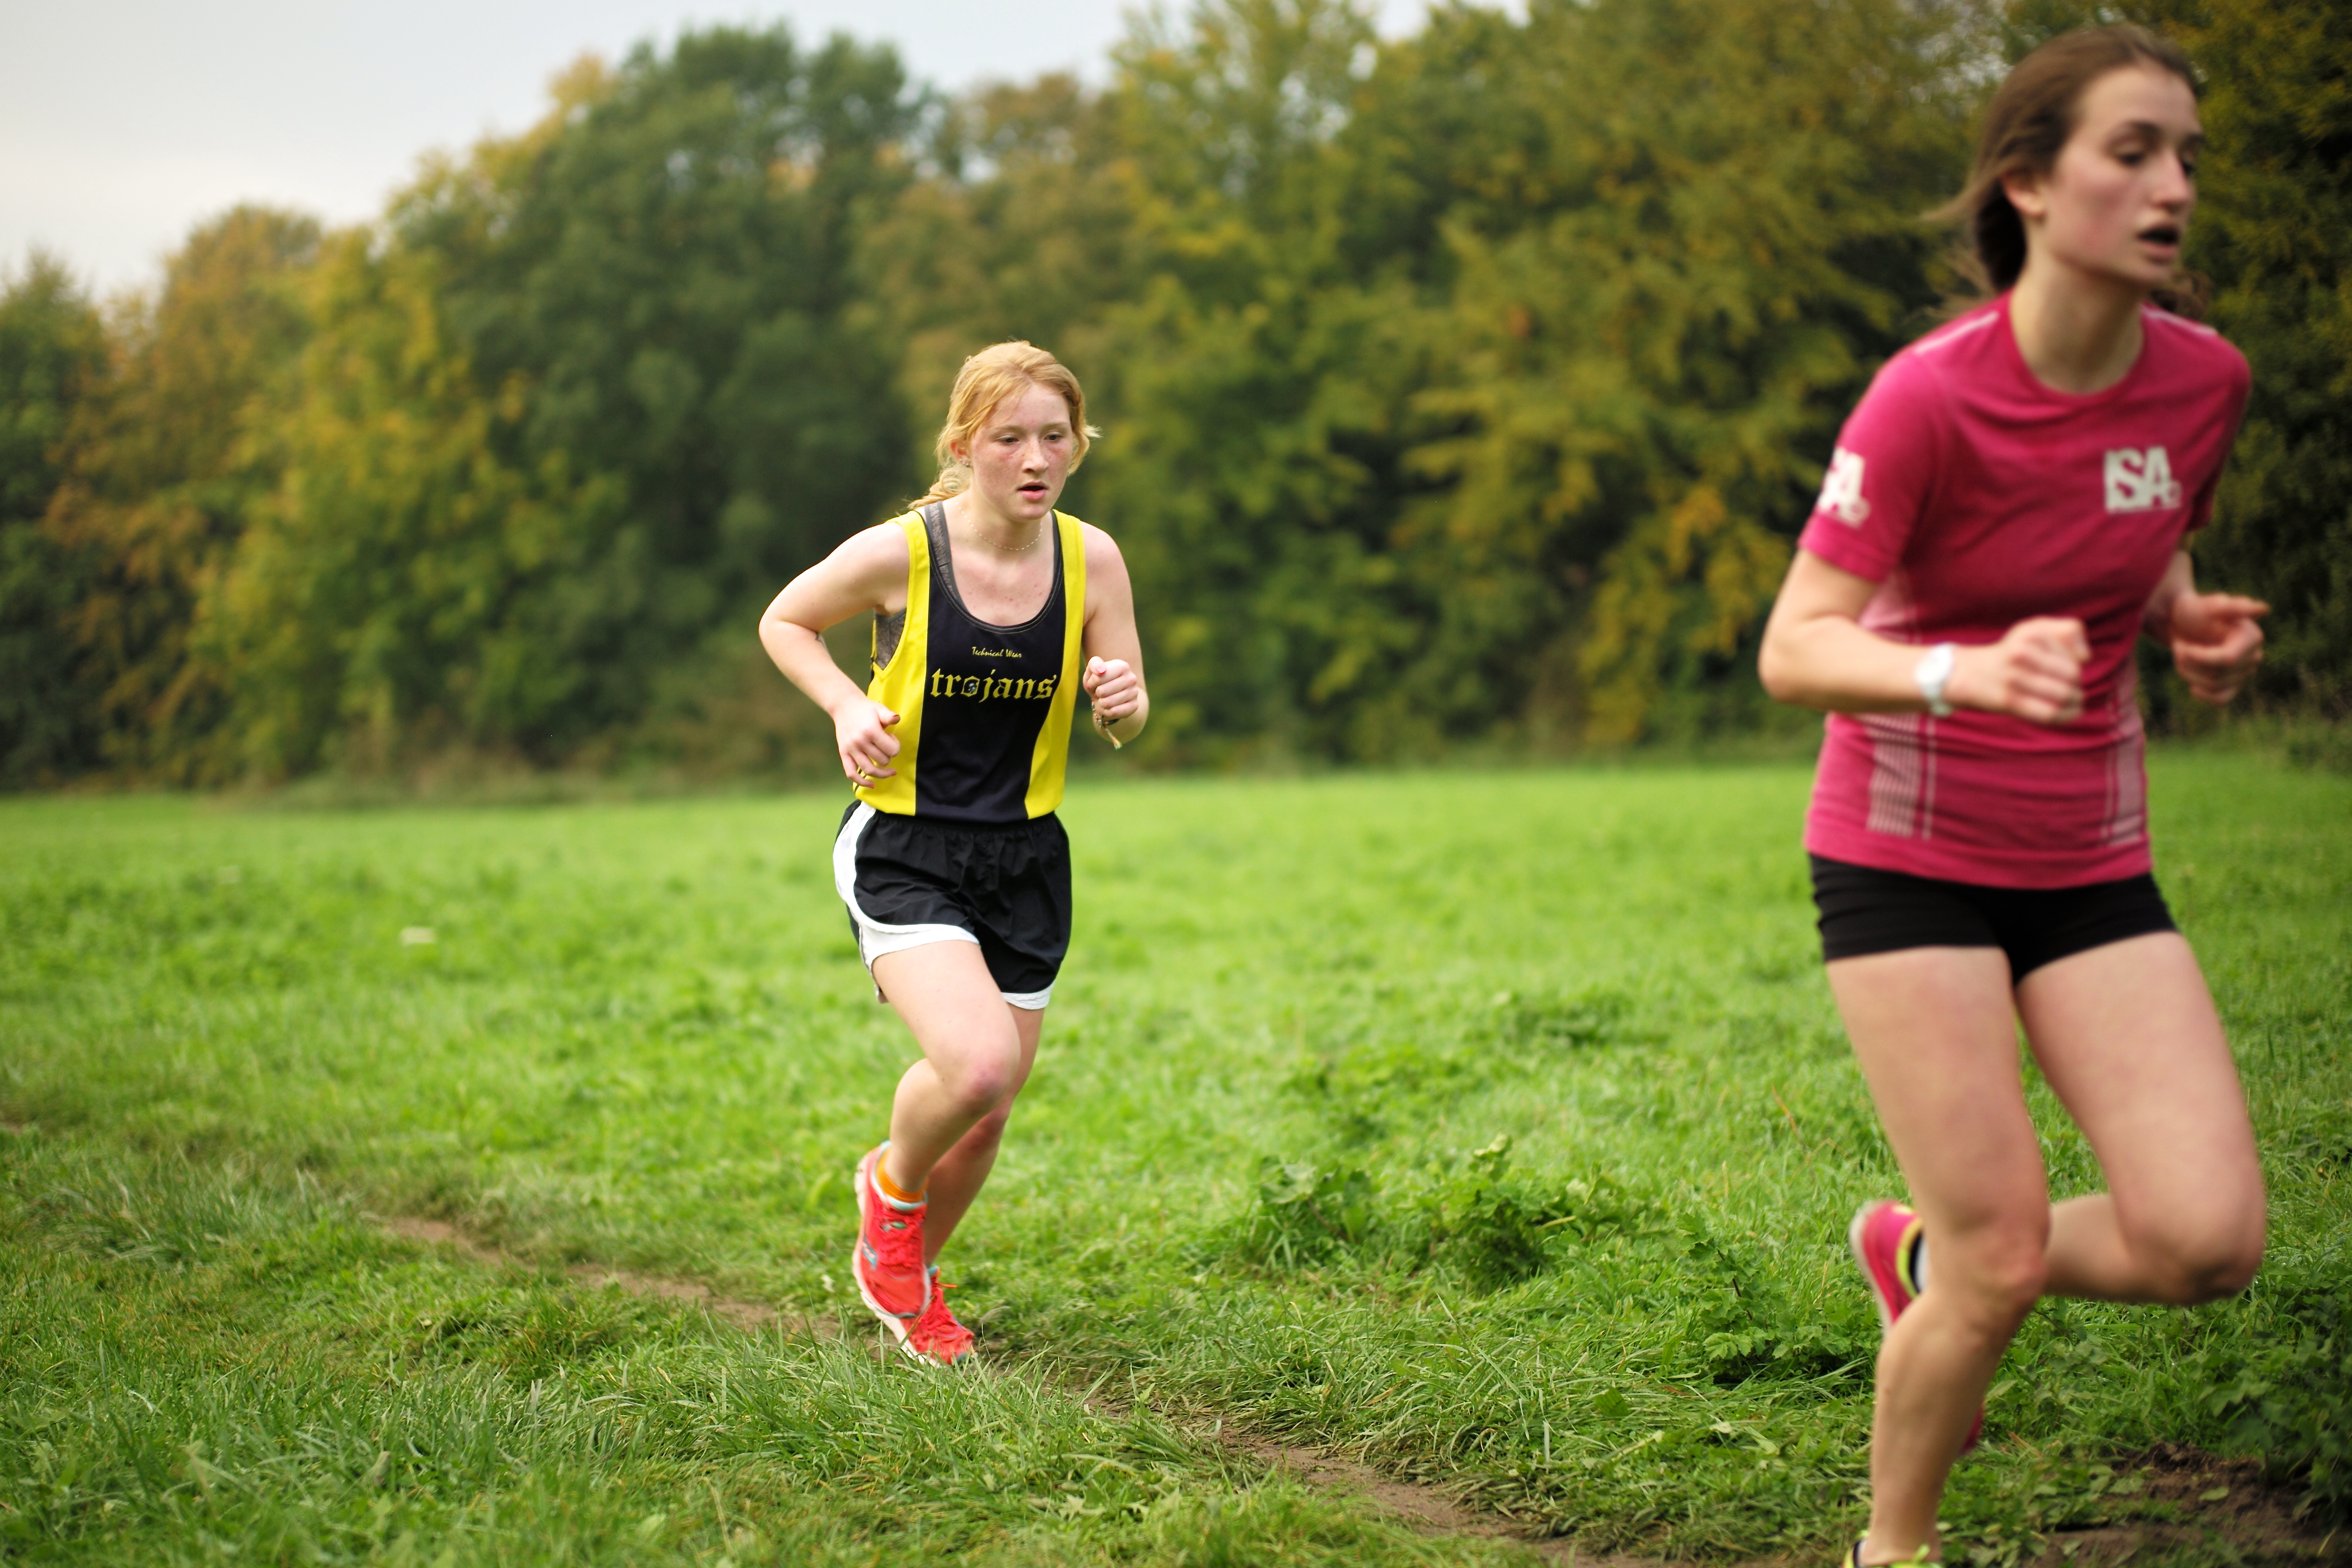
forest, person, girl, sport, boy, running, run, recreation, europe, high, park, jogging, runner, ash, crosscountry, race, competition, woods, holland, amsterdam, netherlands, m, sports, 50, school, runners, endurance, junior, leica, 240, summilux, varsity, athletics, meet, xc, isa, sprint, amsterdamsebos, physical exercise, outdoor recreation, human action, endurance sports, ultramarathon, duathlon, cross country running, cross country cycling